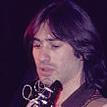
Age: 28